Jaathi Malli

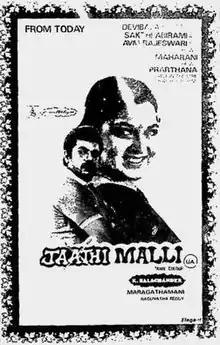
Theatrical release poster

Jaathi Malli is a 1993 Indian Tamil-language film directed by K. Balachander starring Mukesh, Khushbu, Nassar, Vineeth and Yuvarani. The film was released on 14 January 1993, and won the Tamil Nadu State Film Award for Best Film.